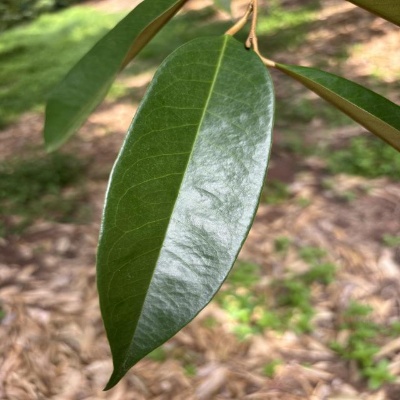
Label: Leaf_Healthy